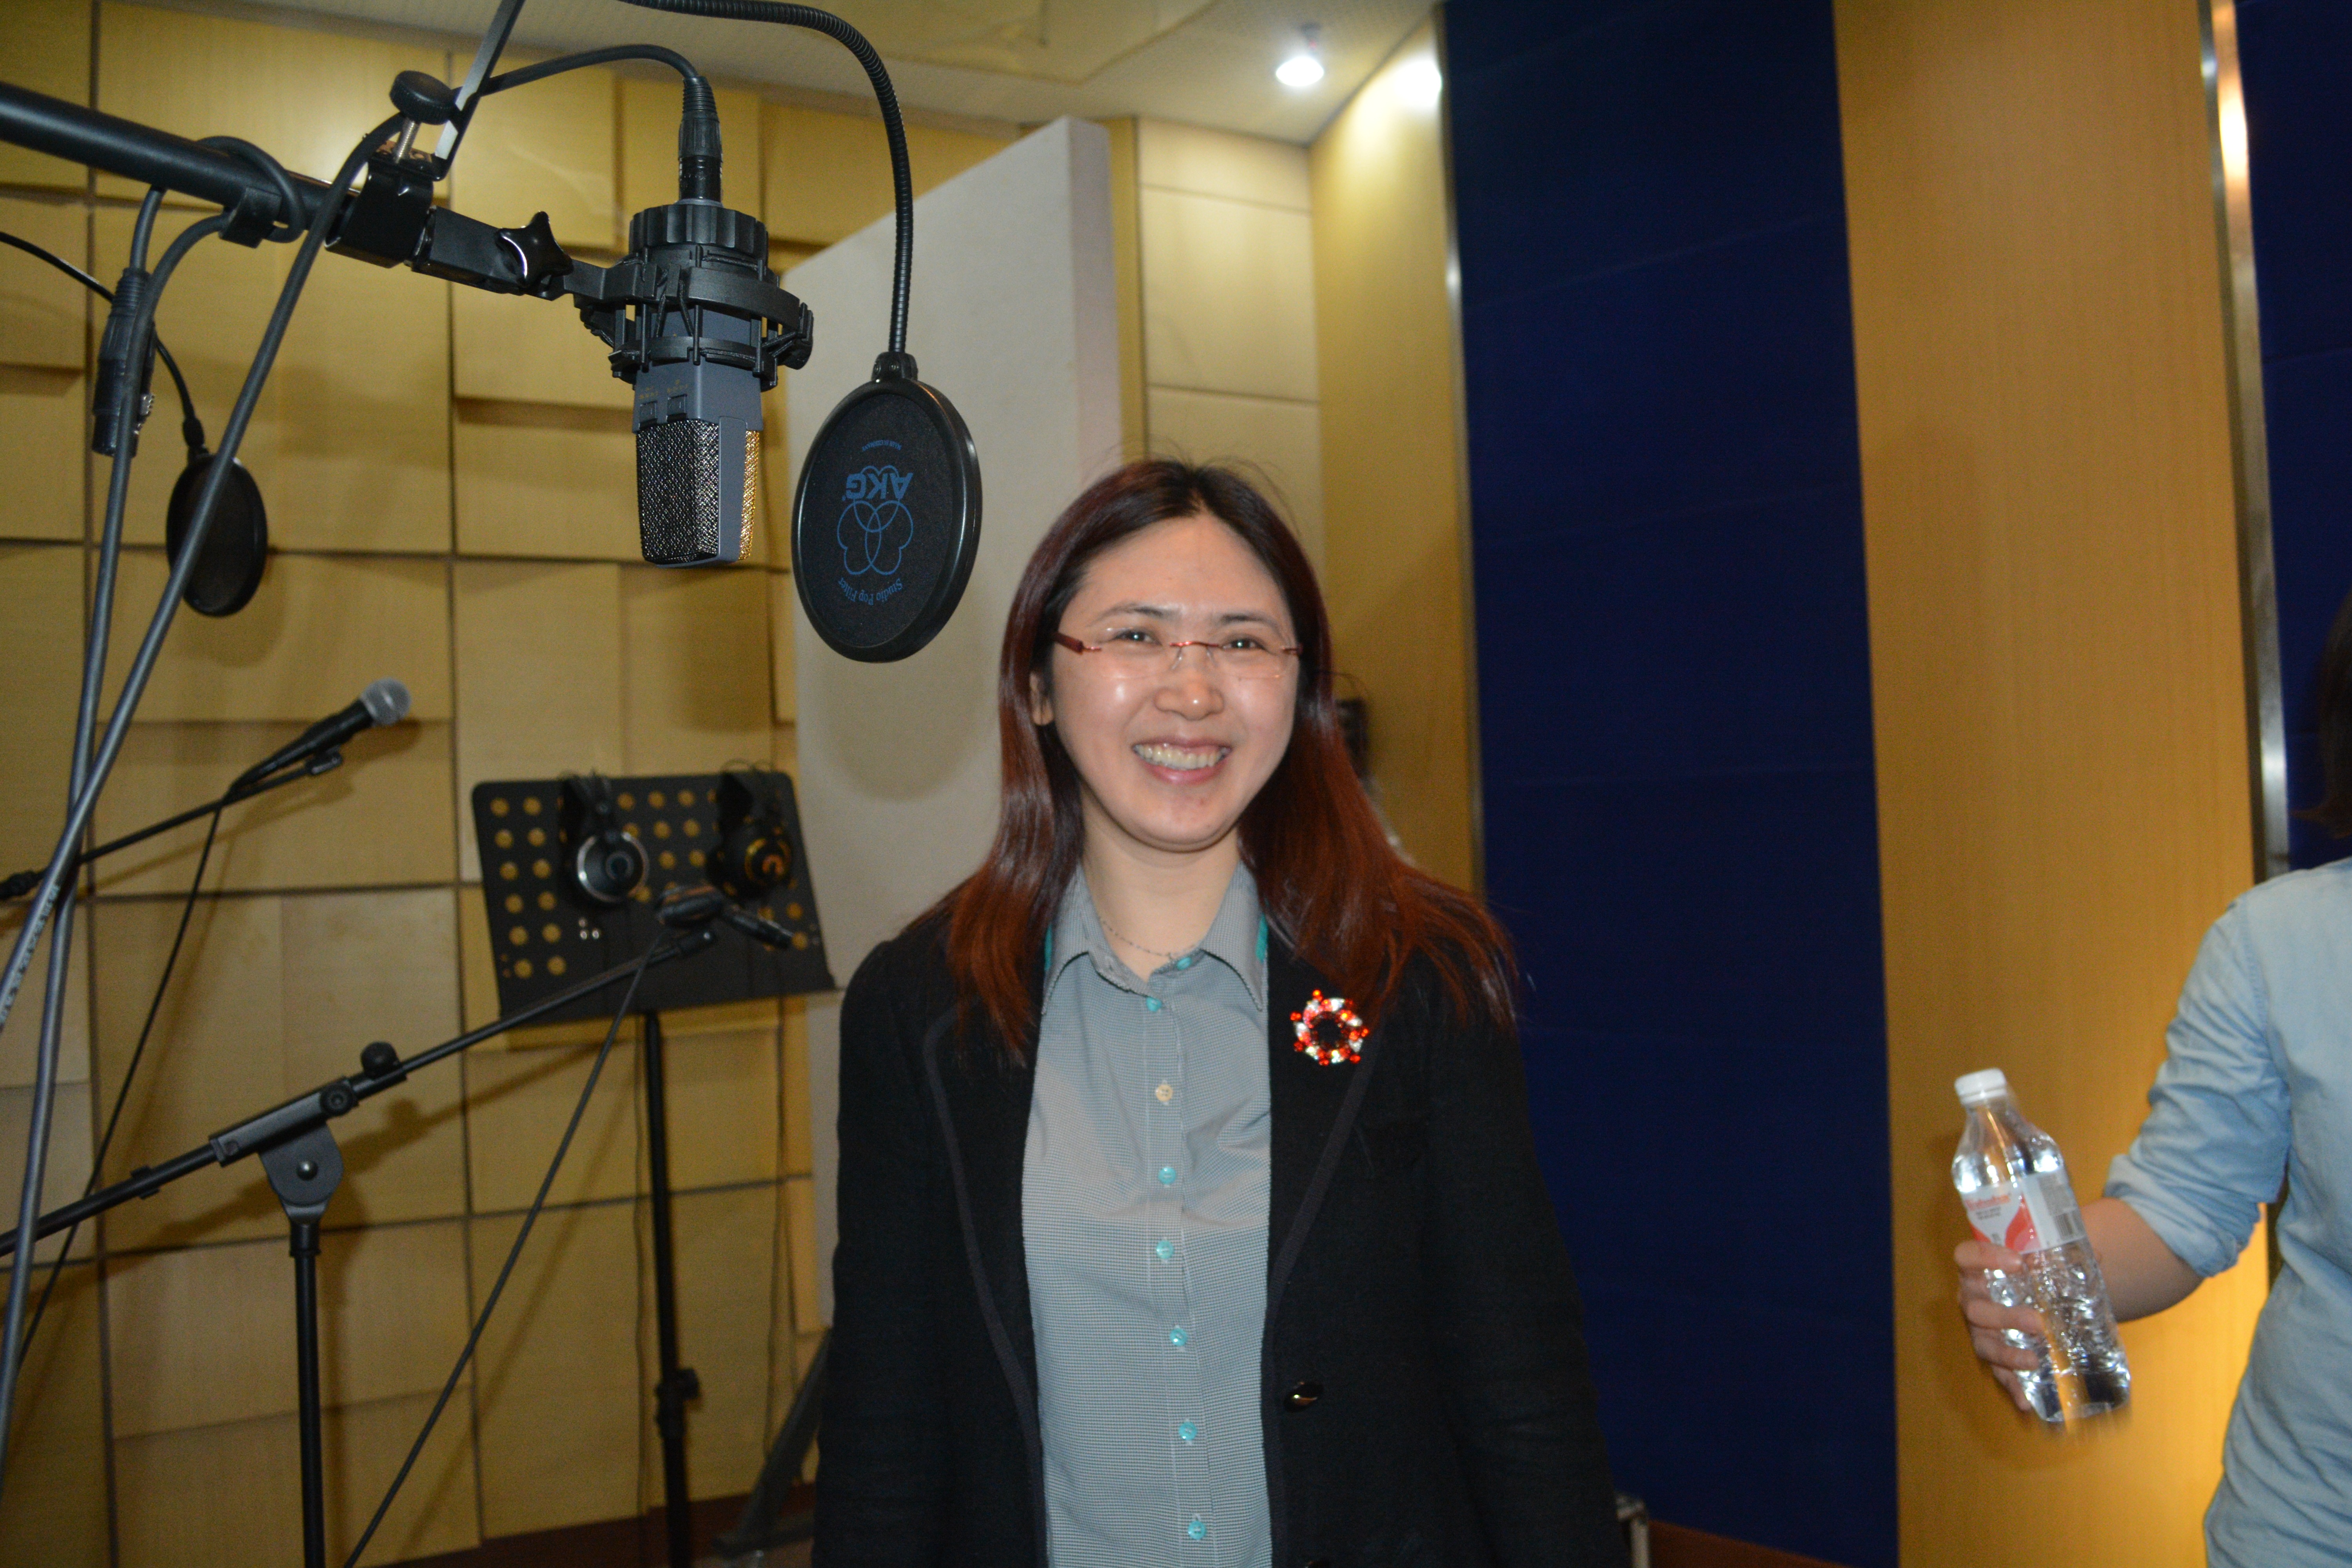
blue, singing